List of Suits characters

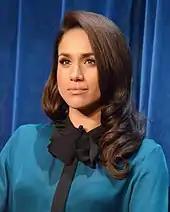
Meghan Markle

Rachel Elizabeth Zane, played by Meghan Markle, is a paralegal who has worked at Pearson Hardman for several years. She is at first Mike Ross' friend, and she later develops romantic feelings for him. She aspires to be an attorney, but suffers from test anxiety and cannot score well enough on the LSAT. Mike tries to help her score higher on the LSAT, but she learns that he used to take tests for others when she inadvertently tries to hire him to take the test for her.